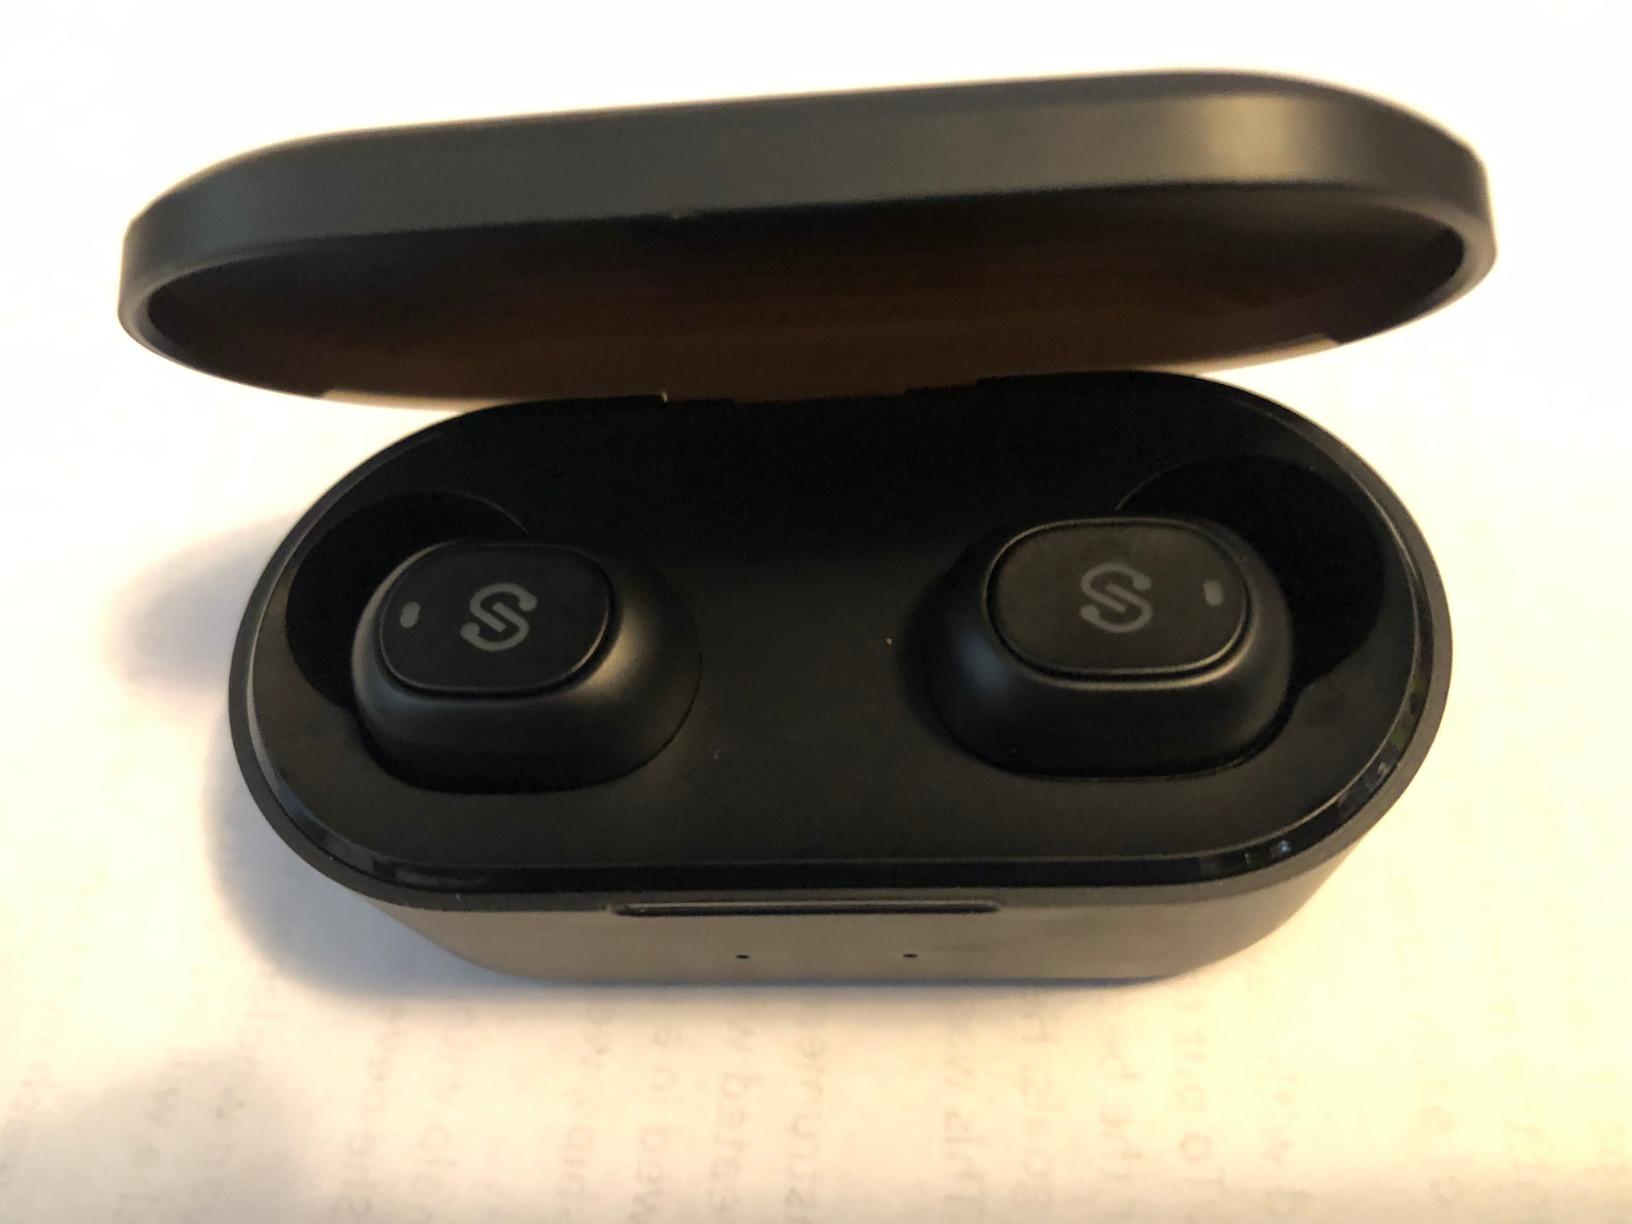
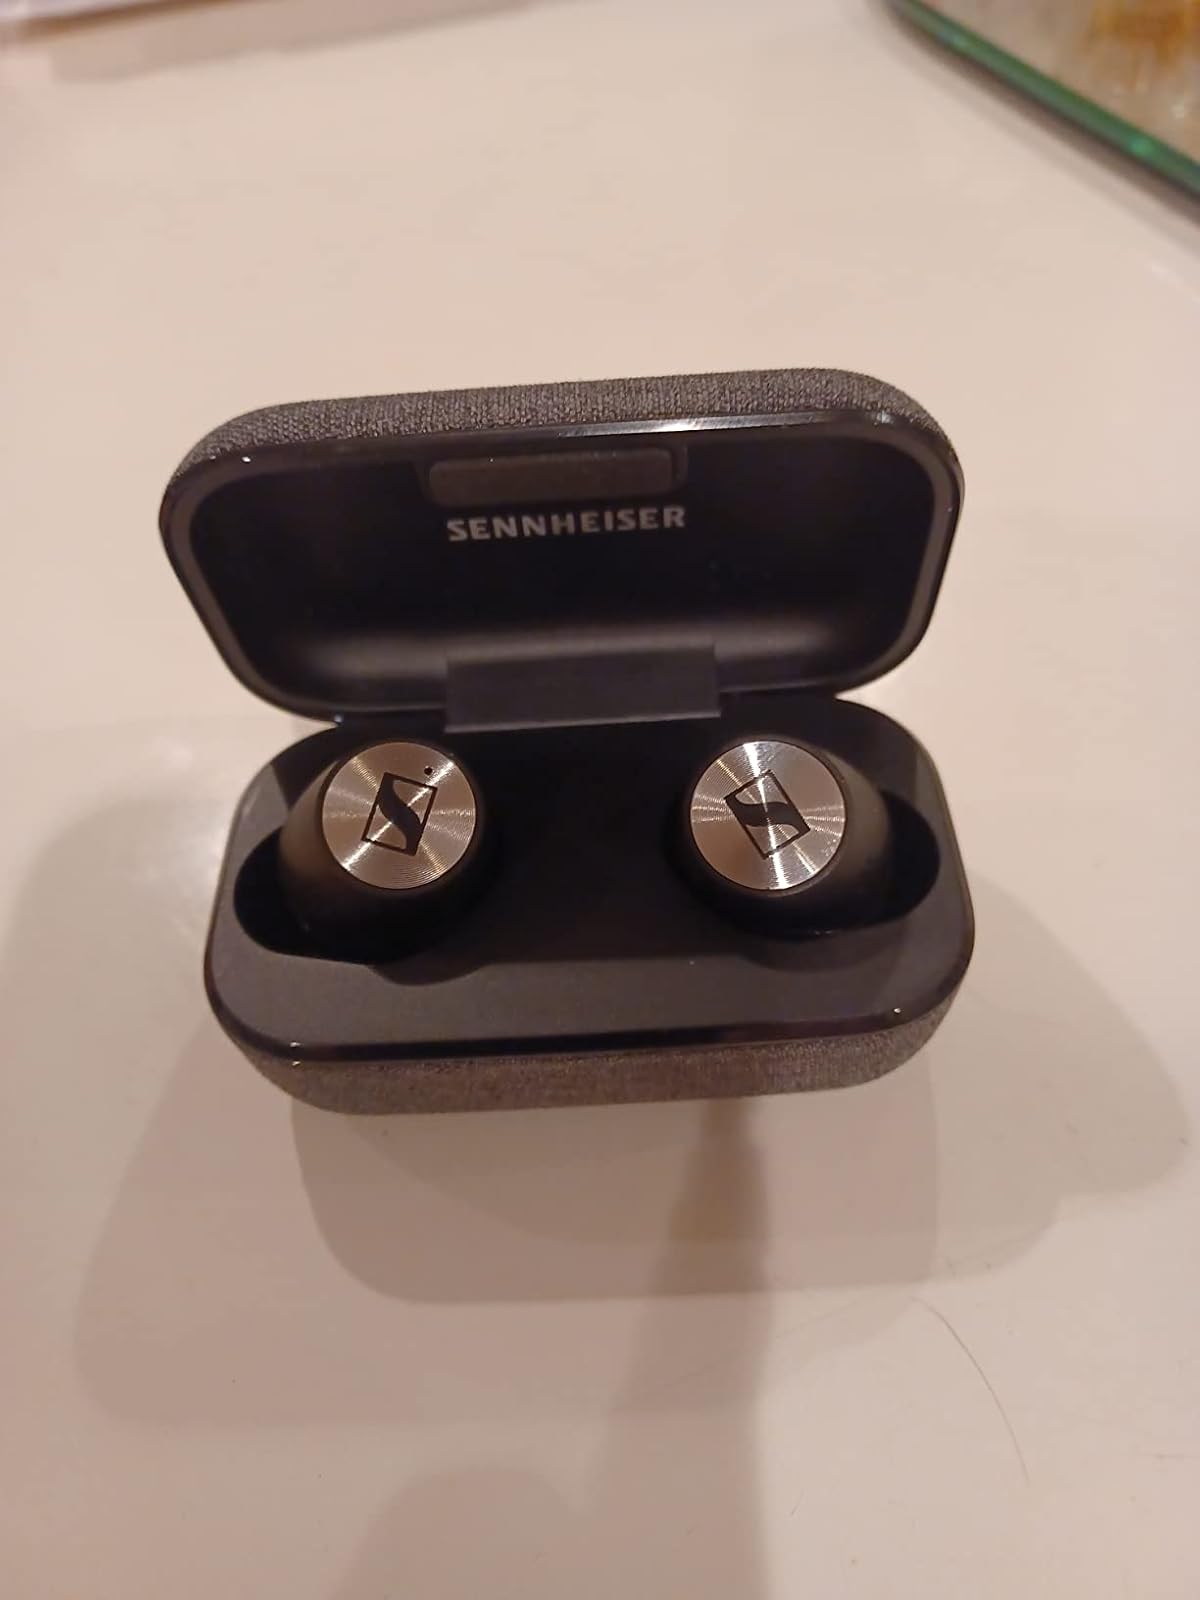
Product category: earbuds
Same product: no